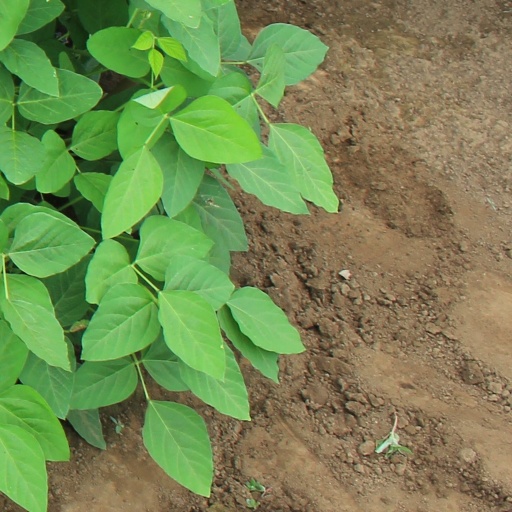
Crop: soybean